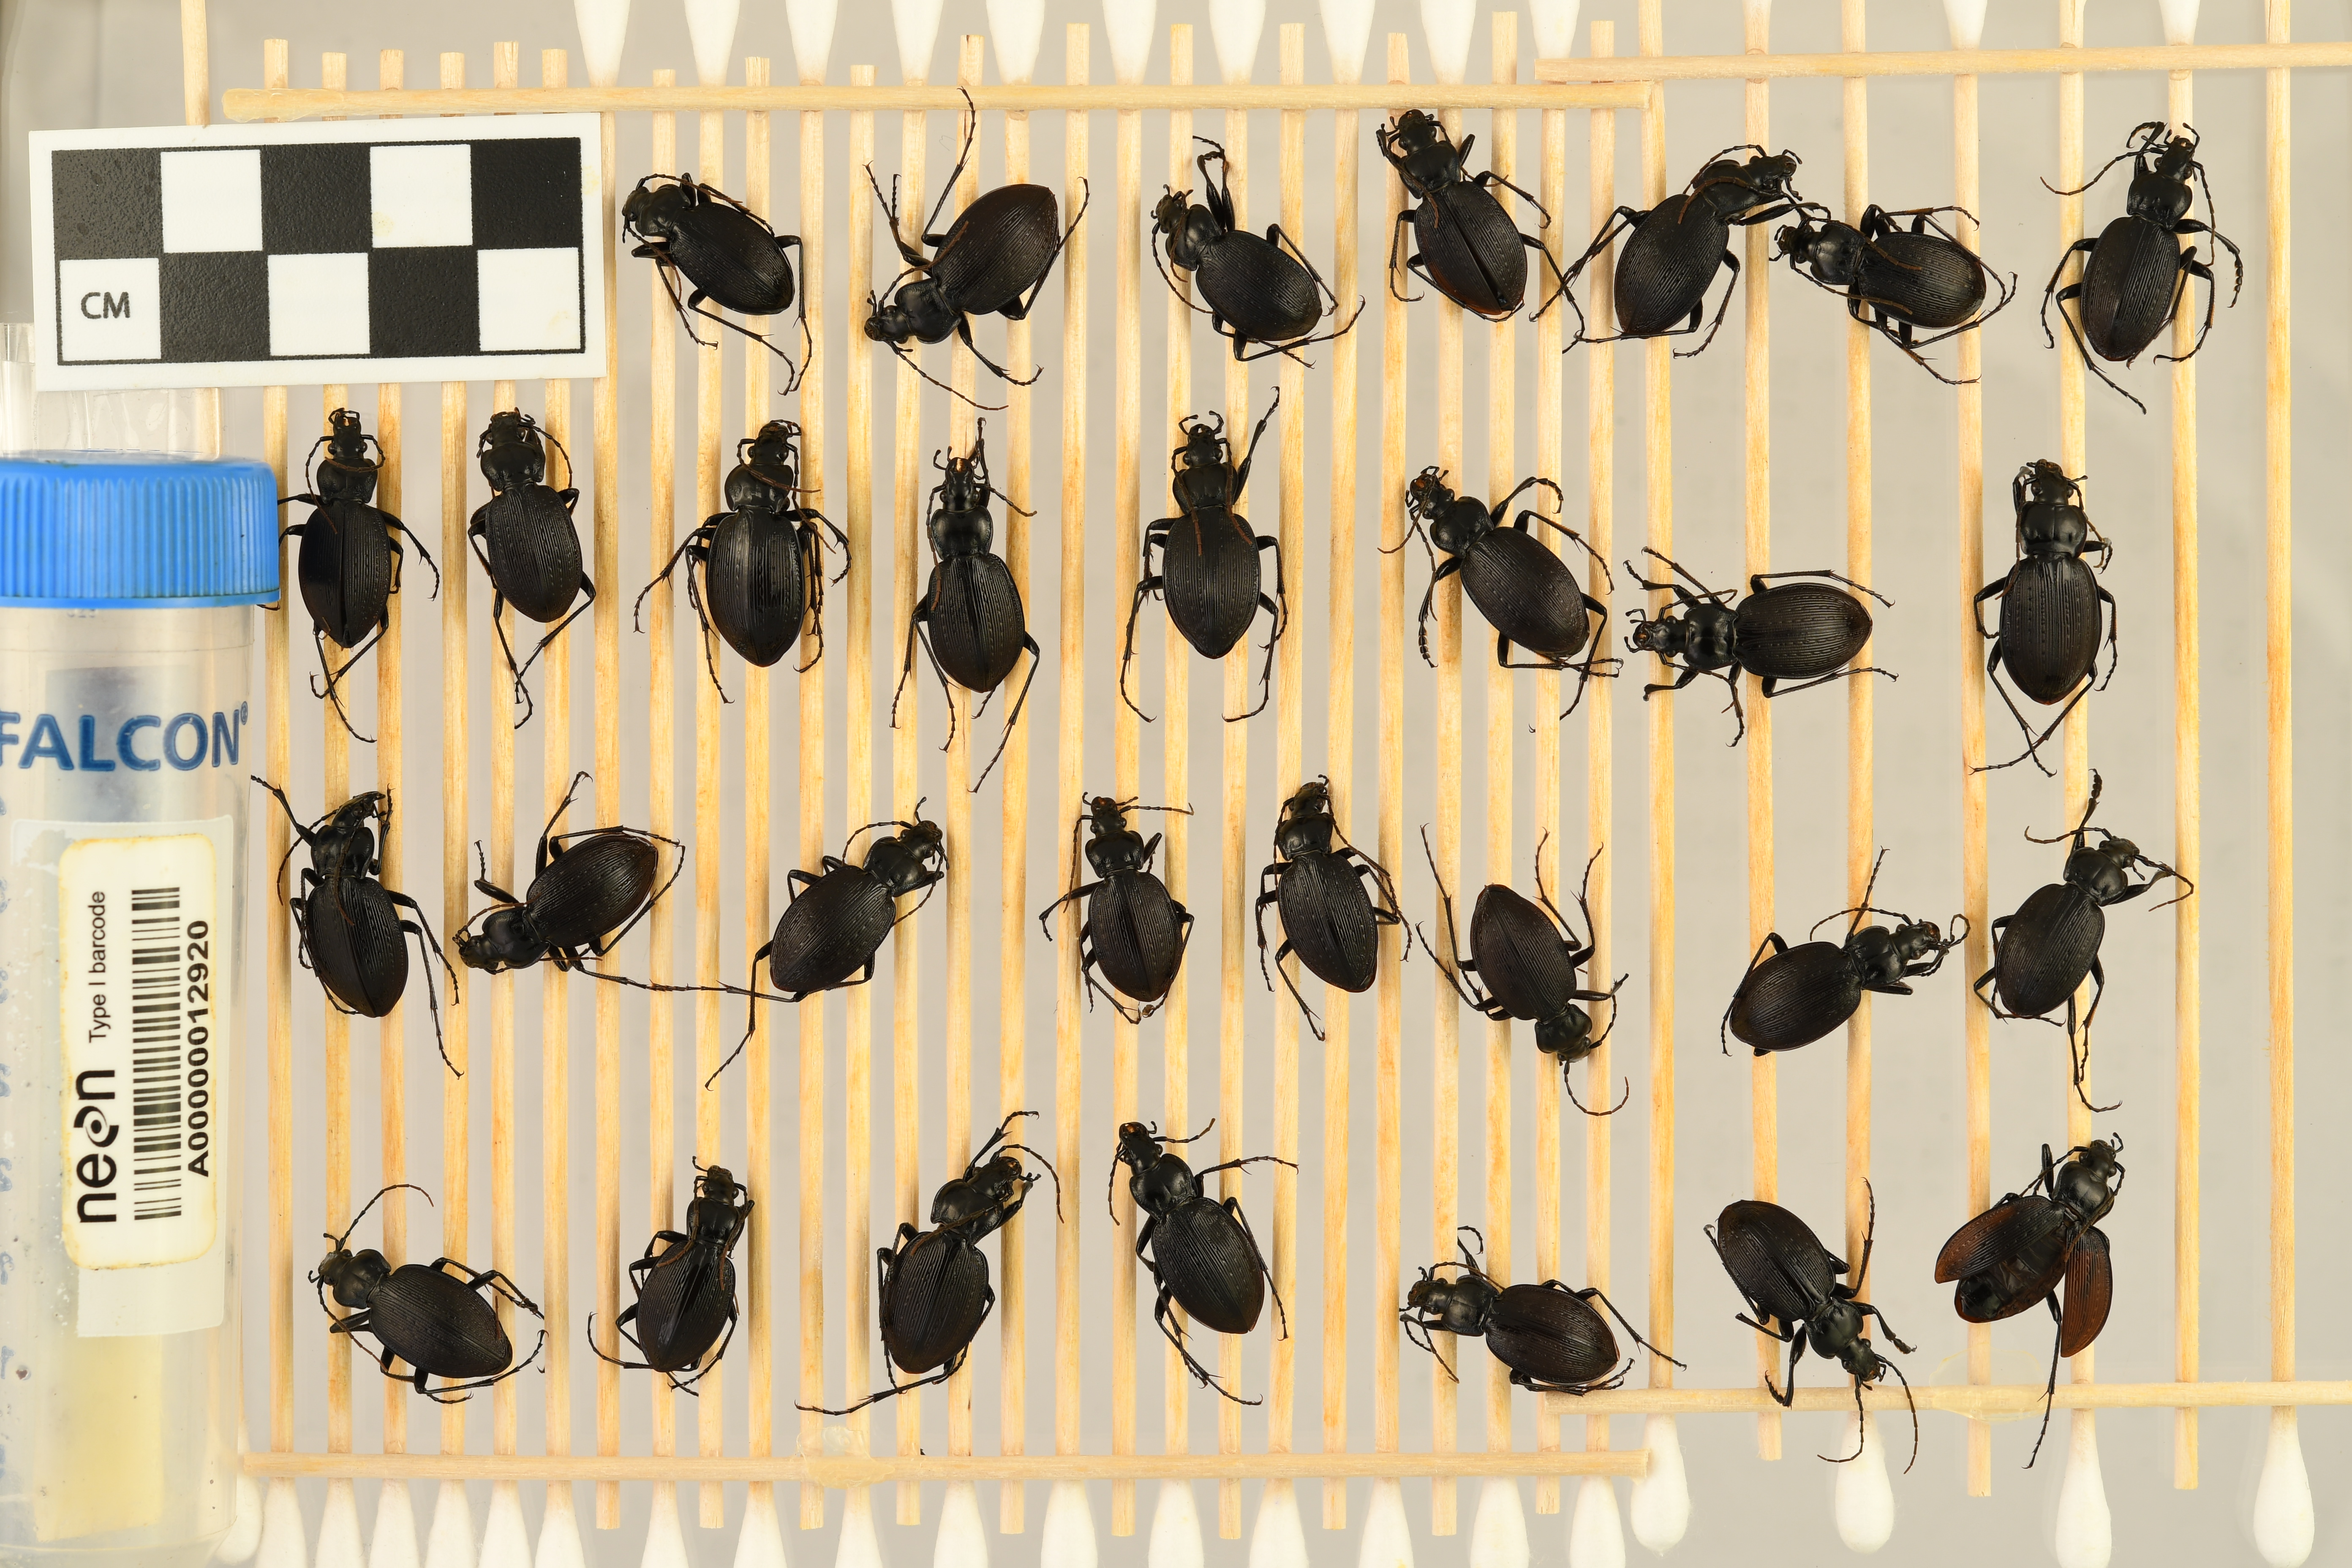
Carabus goryi — Mountain Lake Biological Station NEON, plot MLBS_009. Beetle 1, ElytraLength: 1.38 cm (lying flat: Yes)

Carabus goryi — Mountain Lake Biological Station NEON, plot MLBS_009. Beetle 1, ElytraWidth: 0.6228 cm (lying flat: Yes)

Carabus goryi — Mountain Lake Biological Station NEON, plot MLBS_009. Beetle 2, ElytraLength: 1.449 cm (lying flat: Yes)

Carabus goryi — Mountain Lake Biological Station NEON, plot MLBS_009. Beetle 2, ElytraWidth: 0.7595 cm (lying flat: Yes)

Carabus goryi — Mountain Lake Biological Station NEON, plot MLBS_009. Beetle 3, ElytraLength: 1.292 cm (lying flat: Yes)

Carabus goryi — Mountain Lake Biological Station NEON, plot MLBS_009. Beetle 3, ElytraWidth: 0.6497 cm (lying flat: Yes)

Carabus goryi — Mountain Lake Biological Station NEON, plot MLBS_009. Beetle 4, ElytraLength: 1.364 cm (lying flat: No)

Carabus goryi — Mountain Lake Biological Station NEON, plot MLBS_009. Beetle 4, ElytraWidth: 0.6906 cm (lying flat: No)

Carabus goryi — Mountain Lake Biological Station NEON, plot MLBS_009. Beetle 5, ElytraLength: 1.472 cm (lying flat: No)

Carabus goryi — Mountain Lake Biological Station NEON, plot MLBS_009. Beetle 5, ElytraWidth: 0.679 cm (lying flat: No)

Carabus goryi — Mountain Lake Biological Station NEON, plot MLBS_009. Beetle 6, ElytraLength: 1.23 cm (lying flat: Yes)

Carabus goryi — Mountain Lake Biological Station NEON, plot MLBS_009. Beetle 6, ElytraWidth: 0.6754 cm (lying flat: Yes)

Carabus goryi — Mountain Lake Biological Station NEON, plot MLBS_009. Beetle 7, ElytraLength: 1.382 cm (lying flat: Yes)

Carabus goryi — Mountain Lake Biological Station NEON, plot MLBS_009. Beetle 7, ElytraWidth: 0.691 cm (lying flat: Yes)

Carabus goryi — Mountain Lake Biological Station NEON, plot MLBS_009. Beetle 8, ElytraLength: 1.408 cm (lying flat: No)

Carabus goryi — Mountain Lake Biological Station NEON, plot MLBS_009. Beetle 8, ElytraWidth: 0.6914 cm (lying flat: No)

Carabus goryi — Mountain Lake Biological Station NEON, plot MLBS_009. Beetle 9, ElytraLength: 1.35 cm (lying flat: Yes)

Carabus goryi — Mountain Lake Biological Station NEON, plot MLBS_009. Beetle 9, ElytraWidth: 0.7006 cm (lying flat: Yes)

Carabus goryi — Mountain Lake Biological Station NEON, plot MLBS_009. Beetle 10, ElytraLength: 1.544 cm (lying flat: Yes)

Carabus goryi — Mountain Lake Biological Station NEON, plot MLBS_009. Beetle 10, ElytraWidth: 0.7408 cm (lying flat: Yes)

Carabus goryi — Mountain Lake Biological Station NEON, plot MLBS_009. Beetle 11, ElytraLength: 1.35 cm (lying flat: Yes)

Carabus goryi — Mountain Lake Biological Station NEON, plot MLBS_009. Beetle 11, ElytraWidth: 0.7368 cm (lying flat: Yes)

Carabus goryi — Mountain Lake Biological Station NEON, plot MLBS_009. Beetle 12, ElytraLength: 1.469 cm (lying flat: Yes)

Carabus goryi — Mountain Lake Biological Station NEON, plot MLBS_009. Beetle 12, ElytraWidth: 0.7408 cm (lying flat: Yes)

Carabus goryi — Mountain Lake Biological Station NEON, plot MLBS_009. Beetle 13, ElytraLength: 1.397 cm (lying flat: Yes)

Carabus goryi — Mountain Lake Biological Station NEON, plot MLBS_009. Beetle 13, ElytraWidth: 0.6985 cm (lying flat: Yes)

Carabus goryi — Mountain Lake Biological Station NEON, plot MLBS_009. Beetle 14, ElytraLength: 1.34 cm (lying flat: Yes)

Carabus goryi — Mountain Lake Biological Station NEON, plot MLBS_009. Beetle 14, ElytraWidth: 0.7321 cm (lying flat: Yes)

Carabus goryi — Mountain Lake Biological Station NEON, plot MLBS_009. Beetle 15, ElytraLength: 1.446 cm (lying flat: Yes)

Carabus goryi — Mountain Lake Biological Station NEON, plot MLBS_009. Beetle 15, ElytraWidth: 0.8148 cm (lying flat: Yes)

Carabus goryi — Mountain Lake Biological Station NEON, plot MLBS_009. Beetle 16, ElytraLength: 1.396 cm (lying flat: No)

Carabus goryi — Mountain Lake Biological Station NEON, plot MLBS_009. Beetle 16, ElytraWidth: 0.7045 cm (lying flat: No)

Carabus goryi — Mountain Lake Biological Station NEON, plot MLBS_009. Beetle 17, ElytraLength: 1.38 cm (lying flat: Yes)

Carabus goryi — Mountain Lake Biological Station NEON, plot MLBS_009. Beetle 17, ElytraWidth: 0.7122 cm (lying flat: Yes)

Carabus goryi — Mountain Lake Biological Station NEON, plot MLBS_009. Beetle 18, ElytraLength: 1.432 cm (lying flat: Yes)

Carabus goryi — Mountain Lake Biological Station NEON, plot MLBS_009. Beetle 18, ElytraWidth: 0.6983 cm (lying flat: Yes)

Carabus goryi — Mountain Lake Biological Station NEON, plot MLBS_009. Beetle 19, ElytraLength: 1.299 cm (lying flat: Yes)

Carabus goryi — Mountain Lake Biological Station NEON, plot MLBS_009. Beetle 19, ElytraWidth: 0.6737 cm (lying flat: Yes)

Carabus goryi — Mountain Lake Biological Station NEON, plot MLBS_009. Beetle 20, ElytraLength: 1.402 cm (lying flat: Yes)

Carabus goryi — Mountain Lake Biological Station NEON, plot MLBS_009. Beetle 20, ElytraWidth: 0.6834 cm (lying flat: Yes)

Carabus goryi — Mountain Lake Biological Station NEON, plot MLBS_009. Beetle 21, ElytraLength: 1.369 cm (lying flat: Yes)

Carabus goryi — Mountain Lake Biological Station NEON, plot MLBS_009. Beetle 21, ElytraWidth: 0.7012 cm (lying flat: Yes)

Carabus goryi — Mountain Lake Biological Station NEON, plot MLBS_009. Beetle 22, ElytraLength: 1.358 cm (lying flat: Yes)

Carabus goryi — Mountain Lake Biological Station NEON, plot MLBS_009. Beetle 22, ElytraWidth: 0.7234 cm (lying flat: Yes)

Carabus goryi — Mountain Lake Biological Station NEON, plot MLBS_009. Beetle 23, ElytraLength: 1.36 cm (lying flat: Yes)

Carabus goryi — Mountain Lake Biological Station NEON, plot MLBS_009. Beetle 23, ElytraWidth: 0.6818 cm (lying flat: Yes)

Carabus goryi — Mountain Lake Biological Station NEON, plot MLBS_009. Beetle 24, ElytraLength: 1.438 cm (lying flat: Yes)

Carabus goryi — Mountain Lake Biological Station NEON, plot MLBS_009. Beetle 24, ElytraWidth: 0.7328 cm (lying flat: Yes)

Carabus goryi — Mountain Lake Biological Station NEON, plot MLBS_009. Beetle 25, ElytraLength: 1.286 cm (lying flat: Yes)

Carabus goryi — Mountain Lake Biological Station NEON, plot MLBS_009. Beetle 25, ElytraWidth: 0.6581 cm (lying flat: Yes)

Carabus goryi — Mountain Lake Biological Station NEON, plot MLBS_009. Beetle 26, ElytraLength: 1.394 cm (lying flat: Yes)

Carabus goryi — Mountain Lake Biological Station NEON, plot MLBS_009. Beetle 26, ElytraWidth: 0.7635 cm (lying flat: Yes)

Carabus goryi — Mountain Lake Biological Station NEON, plot MLBS_009. Beetle 27, ElytraLength: 1.395 cm (lying flat: Yes)

Carabus goryi — Mountain Lake Biological Station NEON, plot MLBS_009. Beetle 27, ElytraWidth: 0.7304 cm (lying flat: Yes)

Carabus goryi — Mountain Lake Biological Station NEON, plot MLBS_009. Beetle 28, ElytraLength: 1.325 cm (lying flat: Yes)

Carabus goryi — Mountain Lake Biological Station NEON, plot MLBS_009. Beetle 28, ElytraWidth: 0.6878 cm (lying flat: Yes)

Carabus goryi — Mountain Lake Biological Station NEON, plot MLBS_009. Beetle 29, ElytraLength: 1.311 cm (lying flat: Yes)

Carabus goryi — Mountain Lake Biological Station NEON, plot MLBS_009. Beetle 29, ElytraWidth: 0.7018 cm (lying flat: Yes)

Carabus goryi — Mountain Lake Biological Station NEON, plot MLBS_009. Beetle 30, ElytraLength: 1.463 cm (lying flat: No)

Carabus goryi — Mountain Lake Biological Station NEON, plot MLBS_009. Beetle 30, ElytraWidth: 0.6816 cm (lying flat: No)

Carabus goryi — Mountain Lake Biological Station NEON, plot MLBS_009. Beetle 1, ElytraLength: 1.223 cm (lying flat: Yes)

Carabus goryi — Mountain Lake Biological Station NEON, plot MLBS_009. Beetle 1, ElytraWidth: 0.5655 cm (lying flat: Yes)

Carabus goryi — Mountain Lake Biological Station NEON, plot MLBS_009. Beetle 2, ElytraLength: 1.308 cm (lying flat: Yes)

Carabus goryi — Mountain Lake Biological Station NEON, plot MLBS_009. Beetle 2, ElytraWidth: 0.5938 cm (lying flat: Yes)